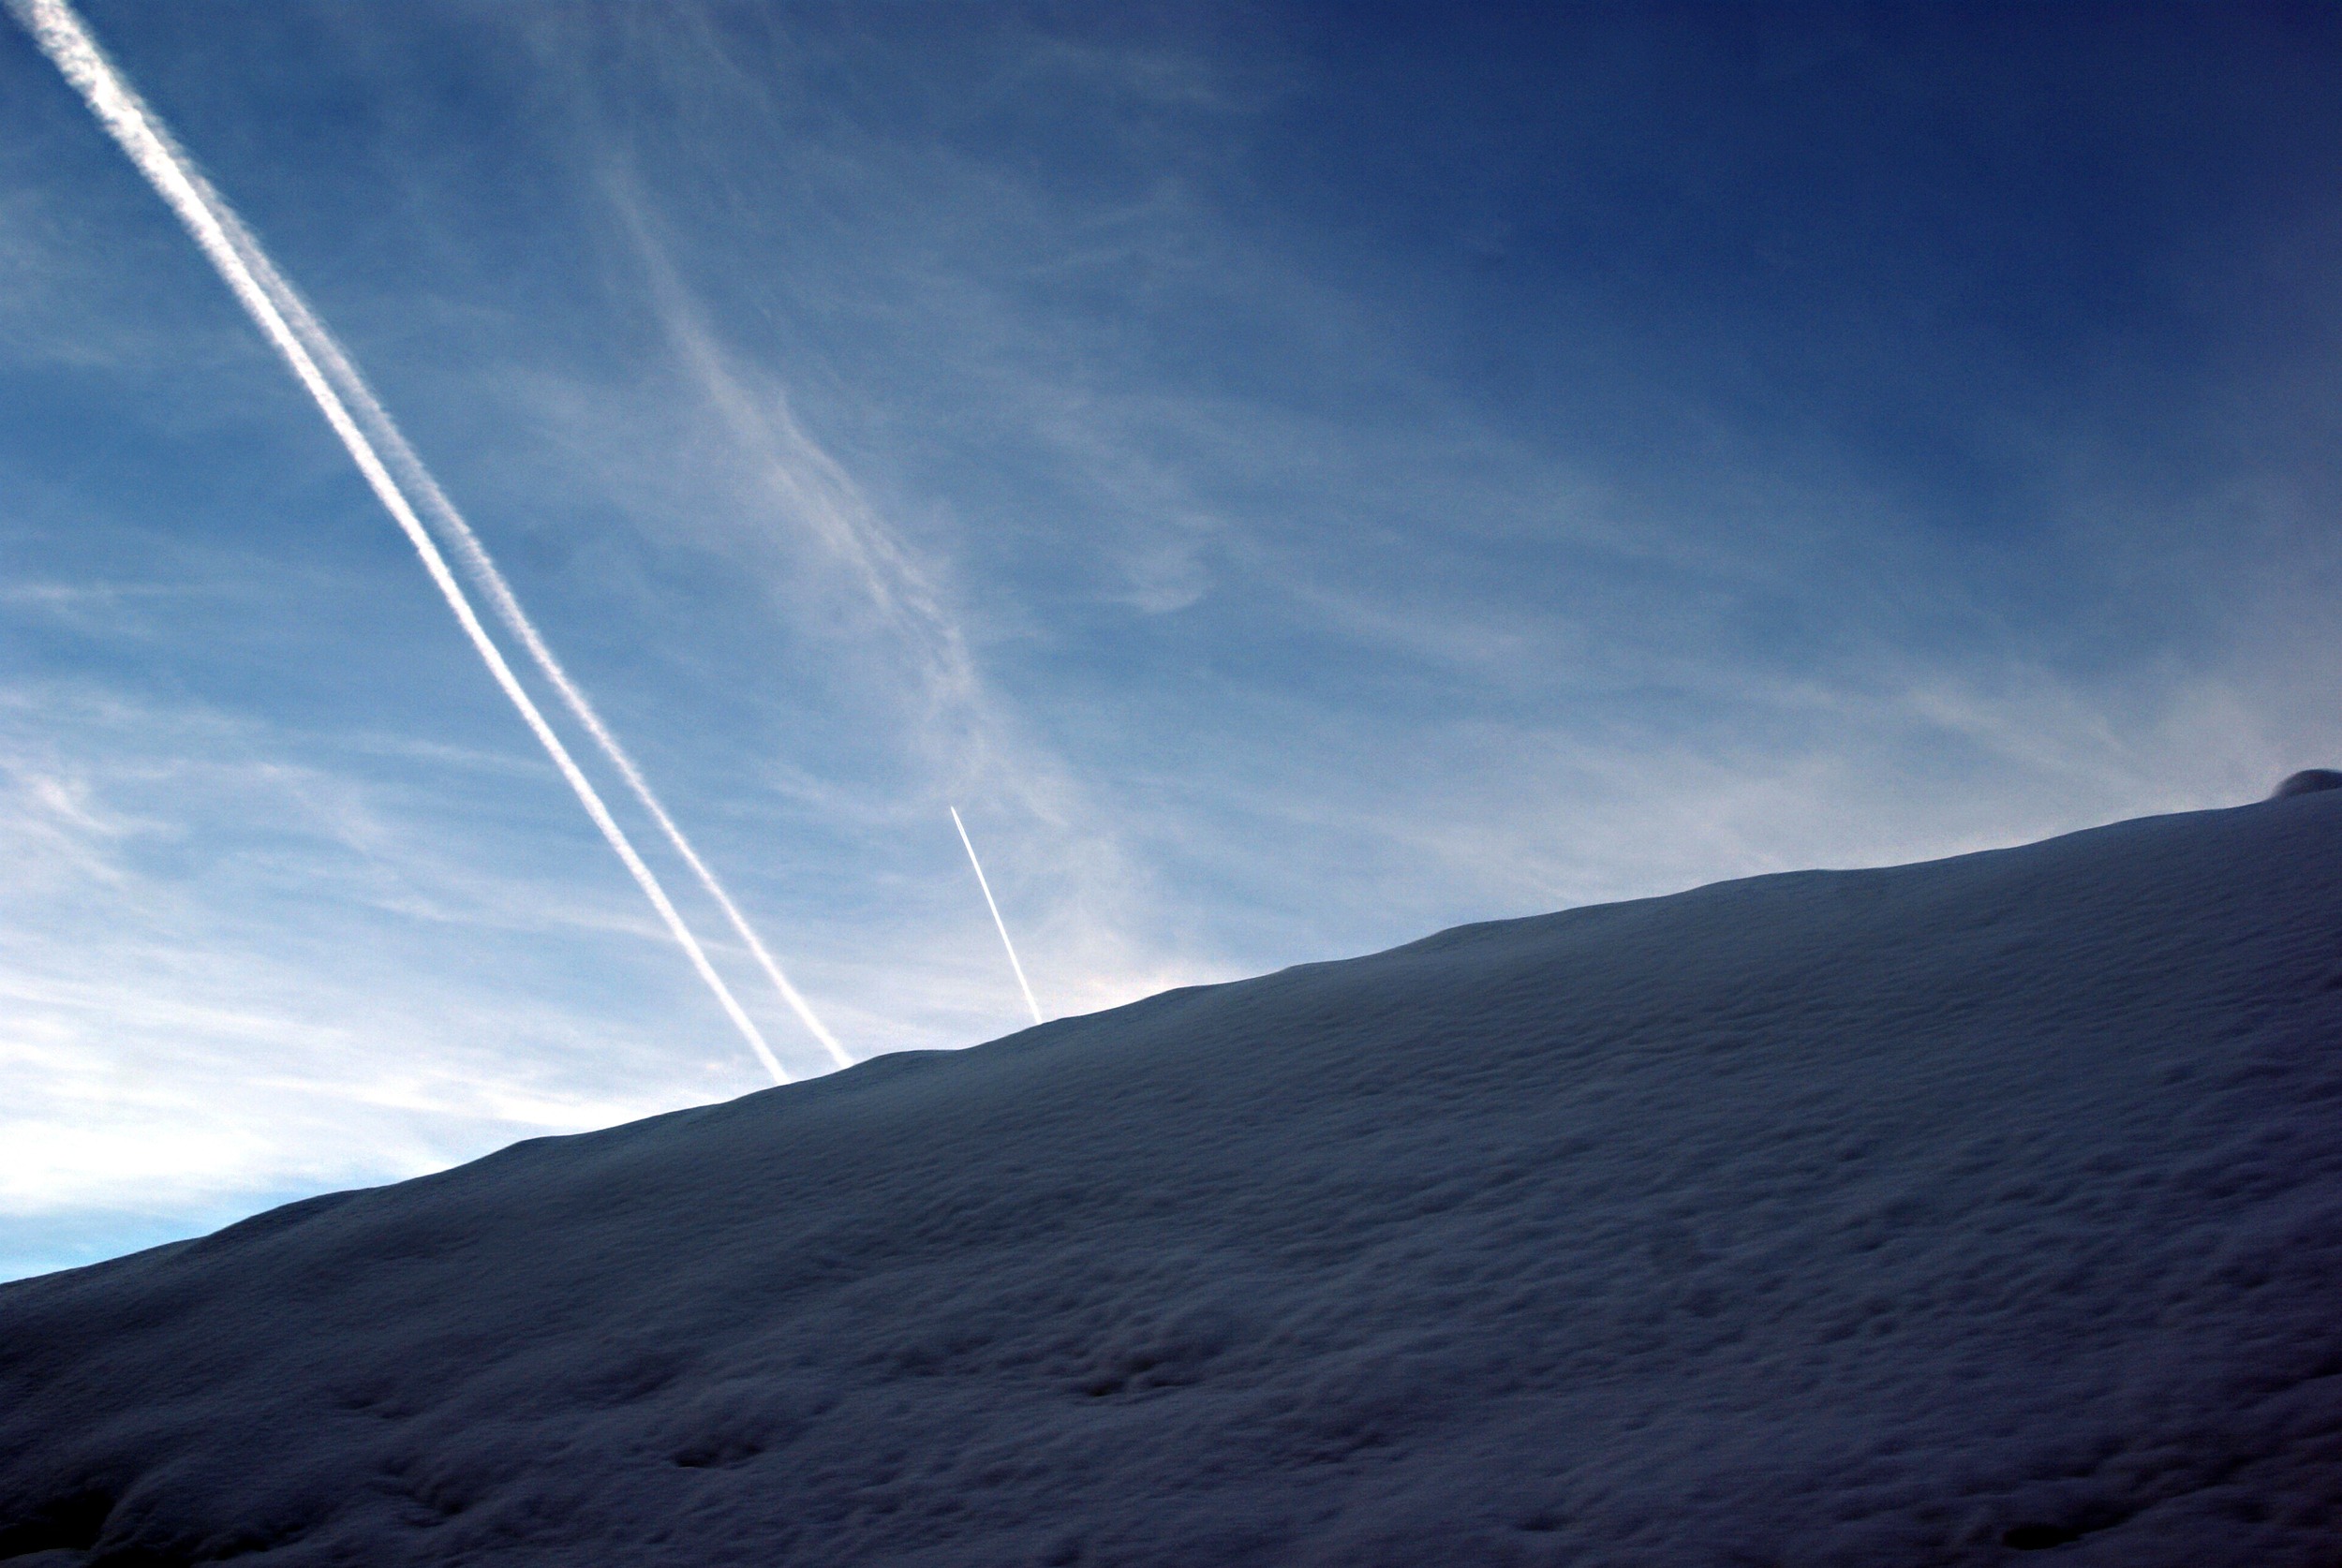
horizon, mountain, snow, winter, cloud, sky, sunlight, mountain range, weather, ridge, summit, alps, contrail, wintry, landform, meteorological phenomenon, atmosphere of earth, mountainous landforms, geological phenomenon, jet trails, landskape